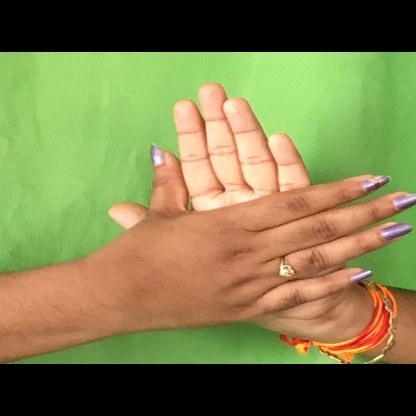
Mudra: Chakra